Rokuharamitsu-ji

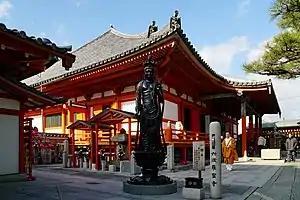
Rokuharamitsu-ji Hondō (1363), an Important Cultural Property

The temple was originally founded by Kūya as Saikō-ji (西光寺), but after the temple was renovated it received its present name from the priest Chushin. Generally, the temple's name is thought to be derived from the "six pāramitās" (六波羅蜜) requisite to supreme enlightenment. However, there is another theory that the name is derived from the area's old name, Rokuhara, after which was also named the Kamakura shogunate's secret police, the Rokuhara Tandai, whose offices were located nearby.